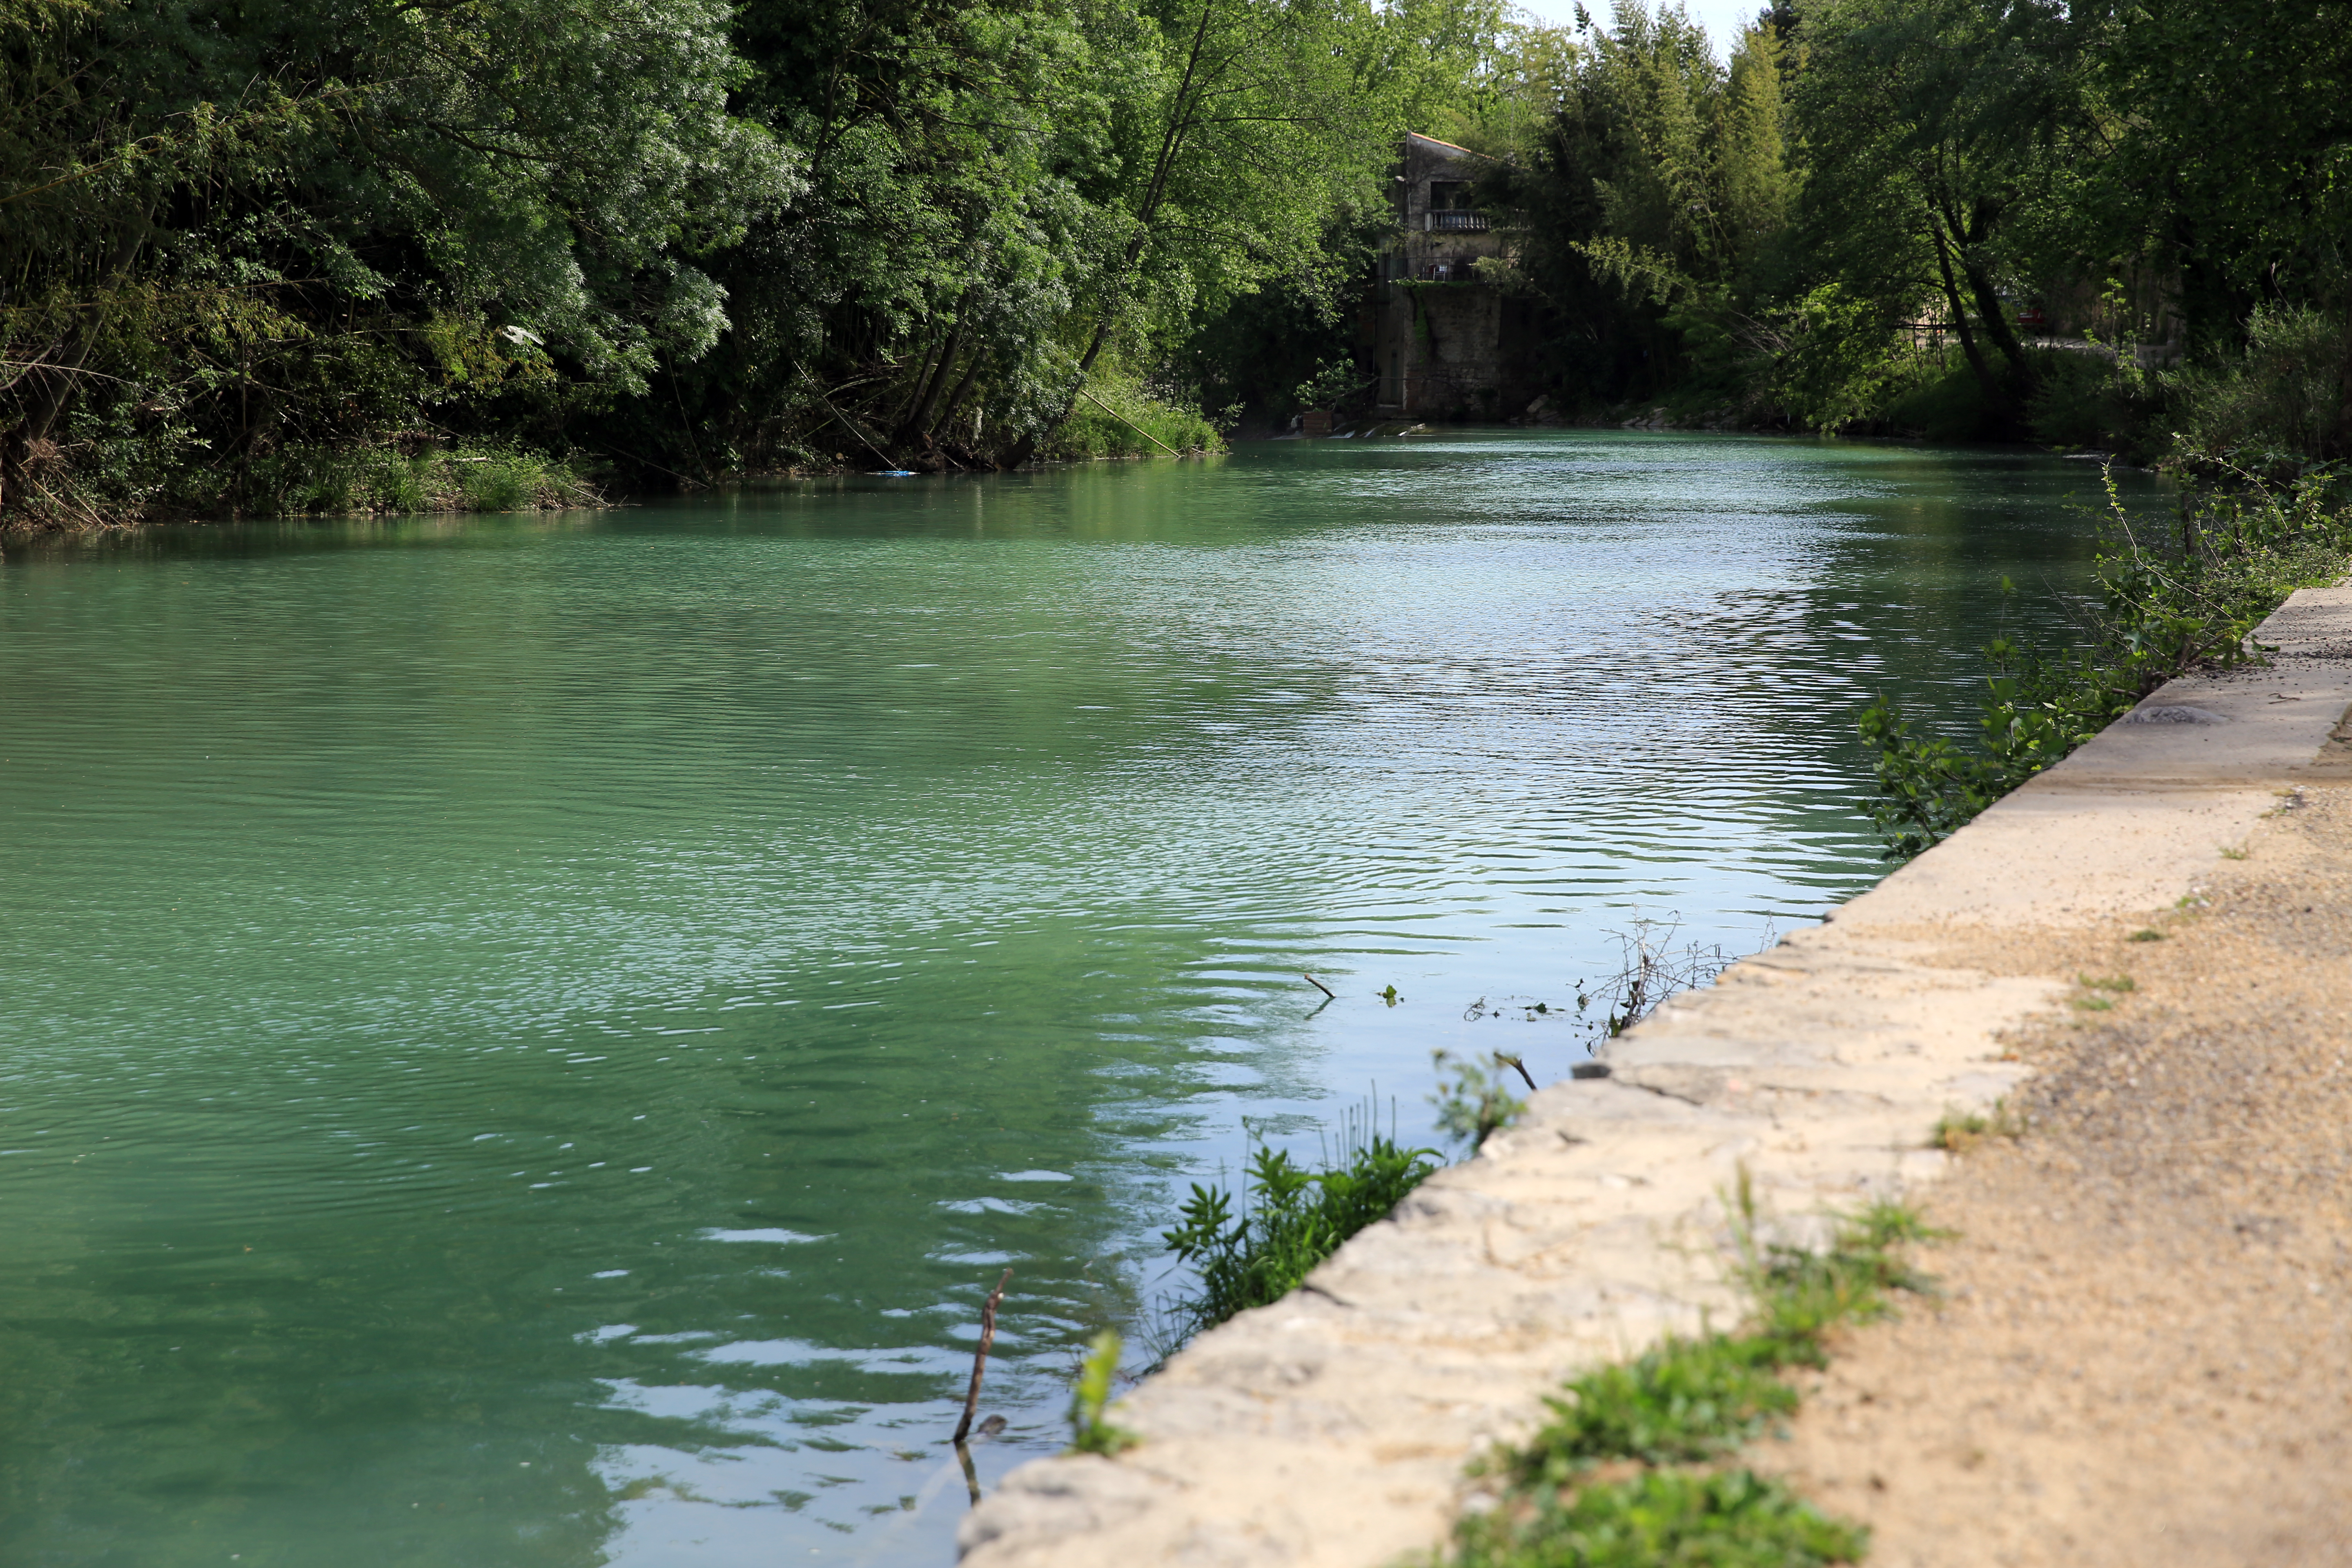
lake, river, pond, france, europe, stream, canon, reservoir, waterway, body of water, boating, montpellier, cit, southfrance, sdfrankreich, zuidfrankrijk, mditerrane, languedocroussillon, hrault, fleuvectier, zoneurbaine, circulation, mtropole, lelez, watercourse, fish pond